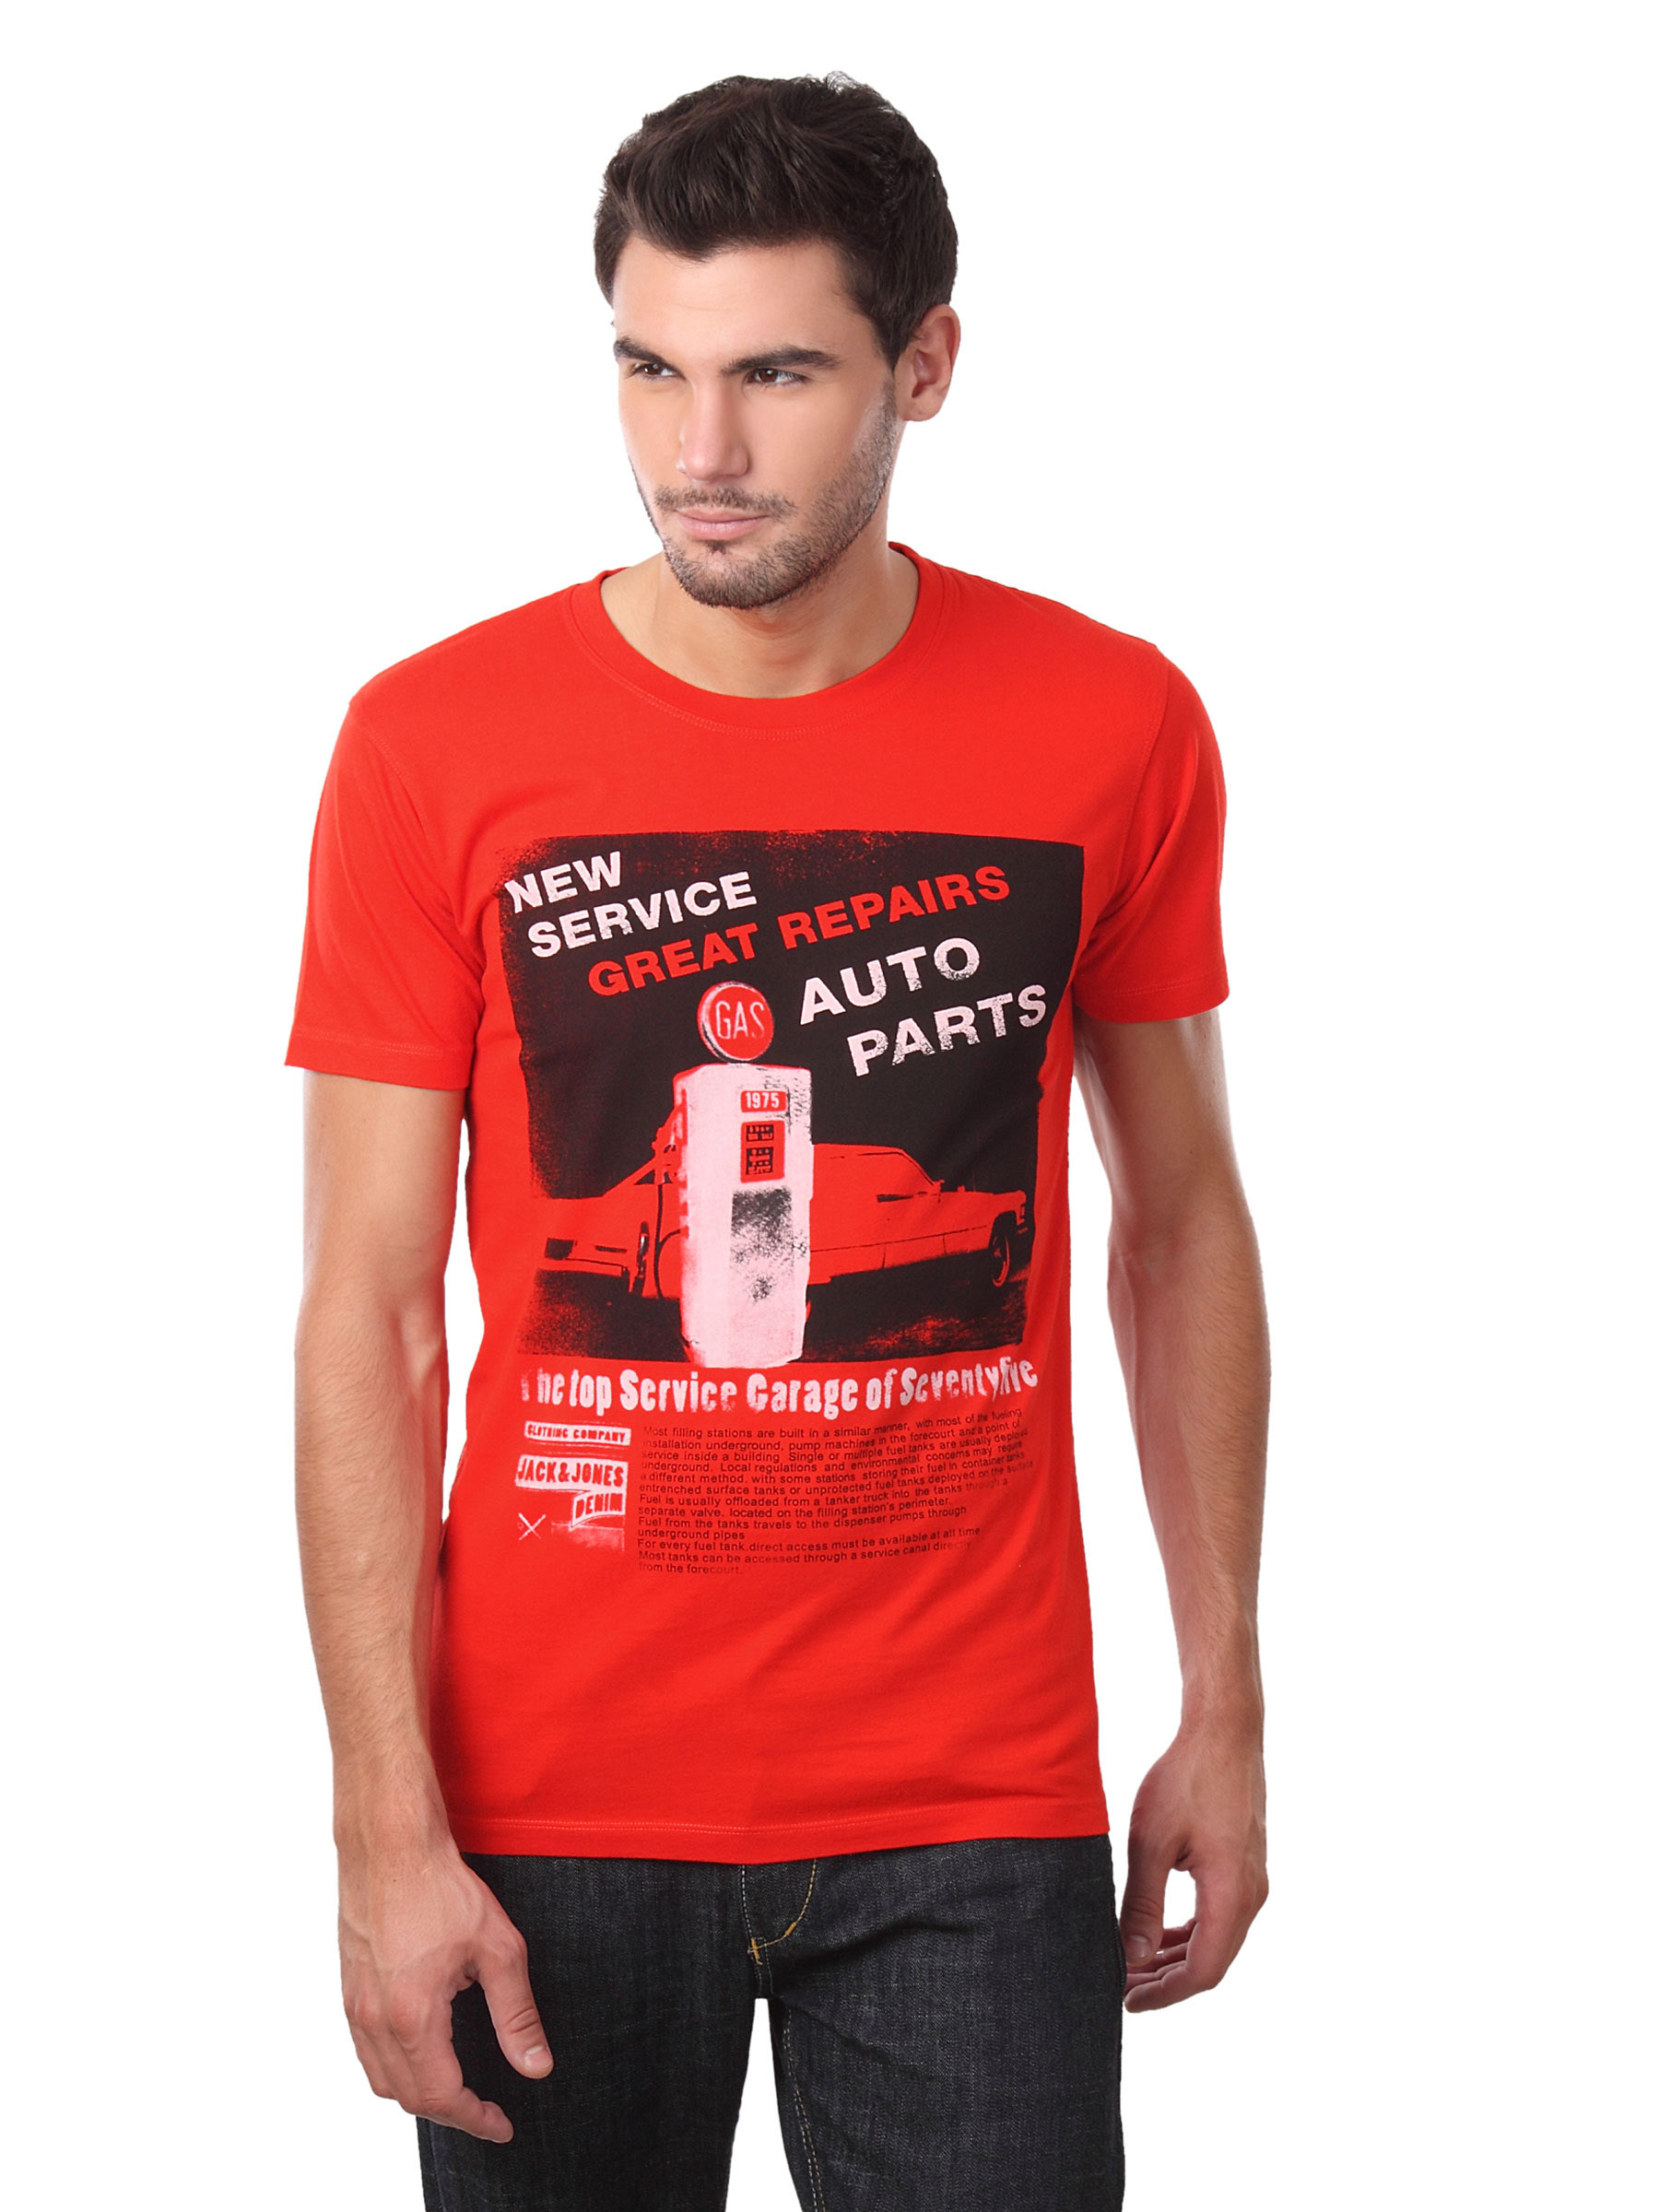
Jack & Jones Men Note Red T-shirt
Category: Apparel / Topwear / Tshirts
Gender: Men
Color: Red
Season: Summer 2012
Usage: Casual